Prosphorion Harbour

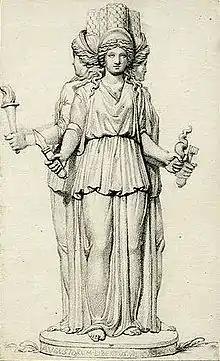
The goddess Hecate: the harbour's name could derive from one of her appellatives, "Phosphoros" ("Light-bringer")

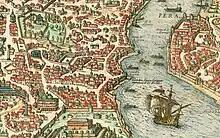
The Prosphorion harbour (first inlet from bottom along the left side of Golden Horn), from "Byzantium nunc Constantinopolis" by Braun and Hogenberg, 1572

The first harbour to be built in Constantinople's area during the time when it was the city-state of Byzantium lay on the Golden Horn, at the entrance of the Bosporus, in the angle formed by the sea and the end of Byzantium's walls, corresponding with the future Byzantine quarter named ""ta Eugeniou"" after the Gate of Eugenius of the sea wall (the Ottoman "Yaliköşkü kapısı"). Its position lay immediately under the northwest slope of the first hill of the city. Thanks to its location along the southern shore of the Golden Horn, the harbour was protected from the heavy storms provoked by the Lodos, the south-west wind blowing from the Marmara Sea. After the reconstruction of Byzantium following its destruction under Septimius Severus (r. 193–211), the harbour grew to the west, finally enclosing the whole area today occupied by the Sirkeci railway station and its dependencies. The first landing place to be met at the east, possibly lying near the Gate of Eugenius, was named after Timasius (d. 396), a high officer active under Emperors Valens (r. 364–378) and Theodosius I (r. 379–395). Right after the foundation of Constantinople by Constantine the Great in 324, the port received the name of "closed harbour" ("kleistos limen") since it was protected by moles and defended by the sea walls and by the Tower of Eugenius.